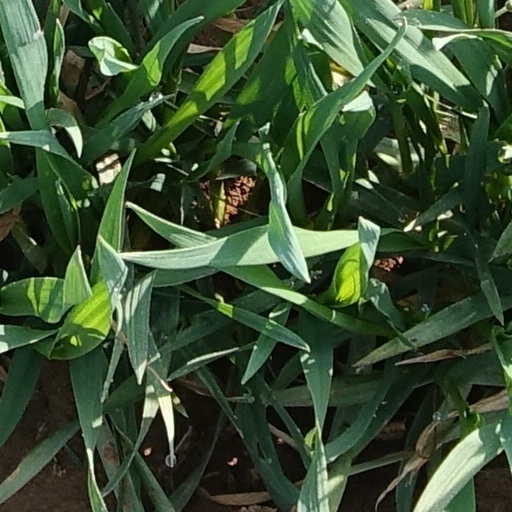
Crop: wheat